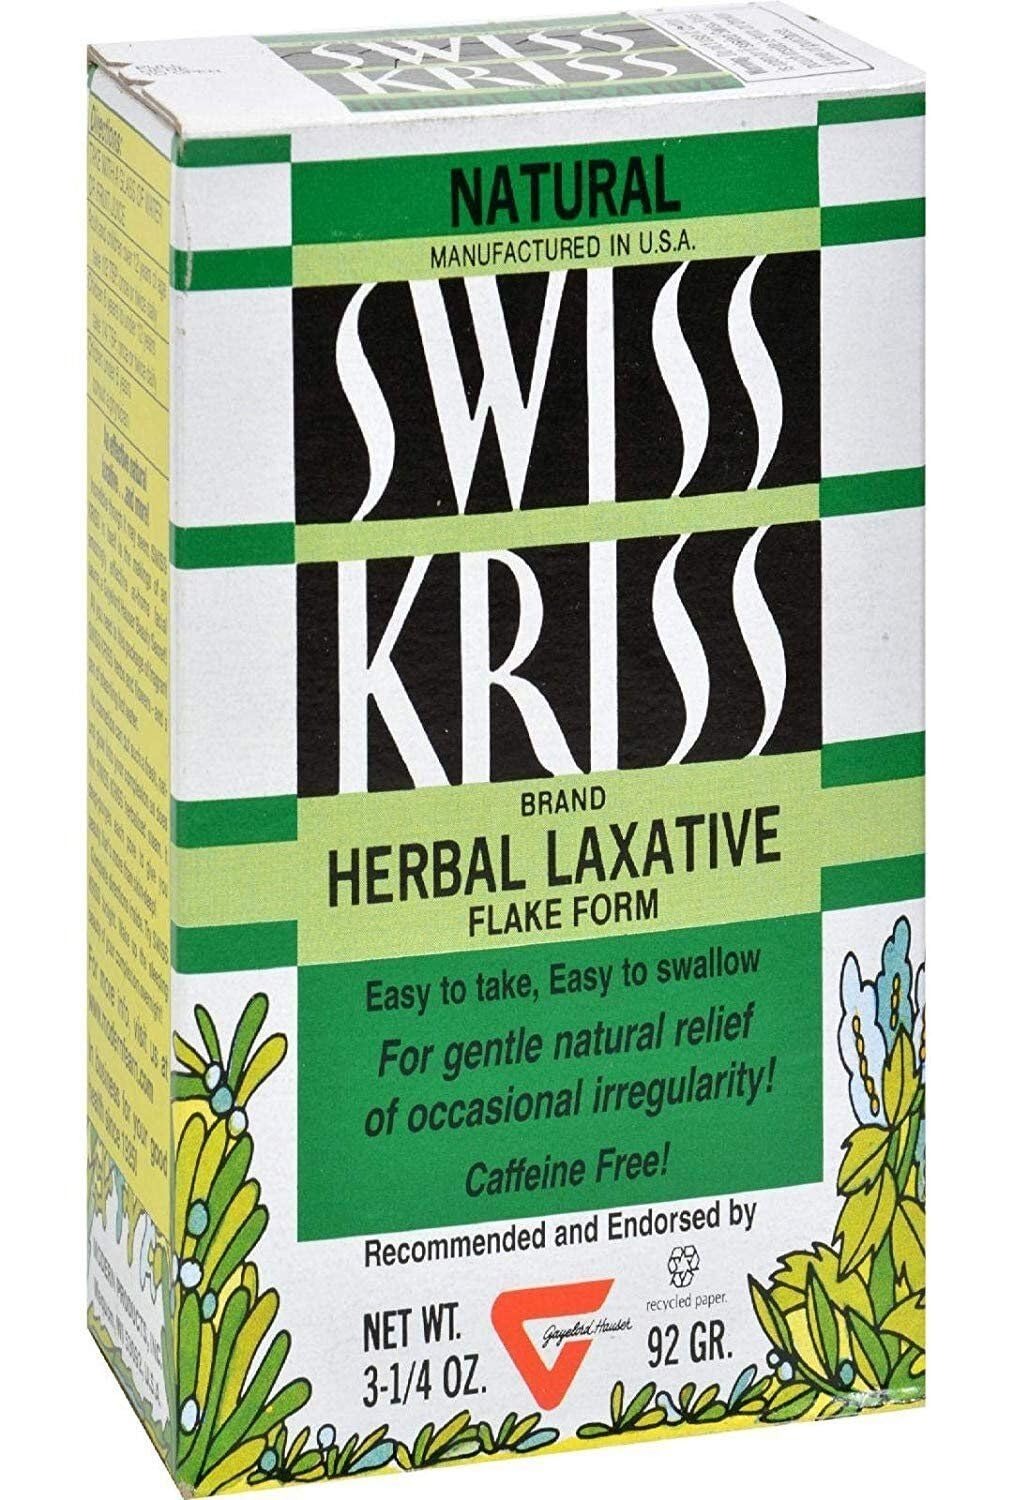
Item Name: Swiss Kriss Laxative Herbal, 1.5 oz
Bullet Point: Known world-wide as the smoothest, most satisfying laxative
Value: 1.5
Unit: oz

Price: 7.155